Samuel M. Hammond

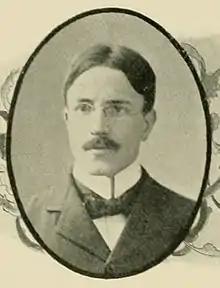
Hammond pictured in "The Epitome 1899", Lehigh yearbook

Samuel Mowbray Hammond (October 24, 1870 – November 20, 1934) was an American college football coach and physician. He served as the head football coach at Purdue University for one season in 1896 and at Lehigh University for one season in 1897, compiling a career record of 7–9–1.